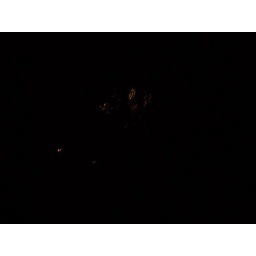
Someone was letting off fireworks in the field behind the house